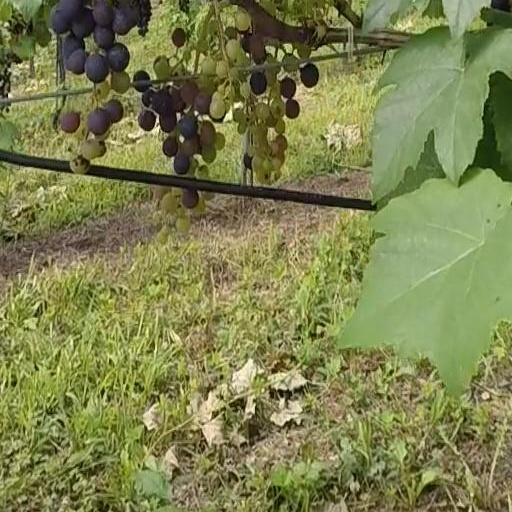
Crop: grape